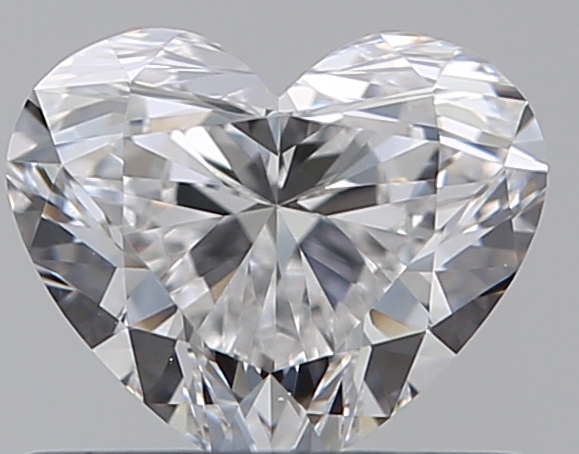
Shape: heart
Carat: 0.54
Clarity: VS2
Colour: D
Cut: EX
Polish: EX
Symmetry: VG
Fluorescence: M
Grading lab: GIA
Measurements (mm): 4.86 x 5.71 x 3.2